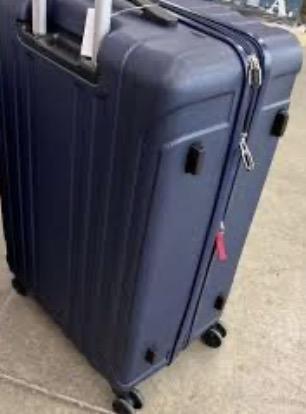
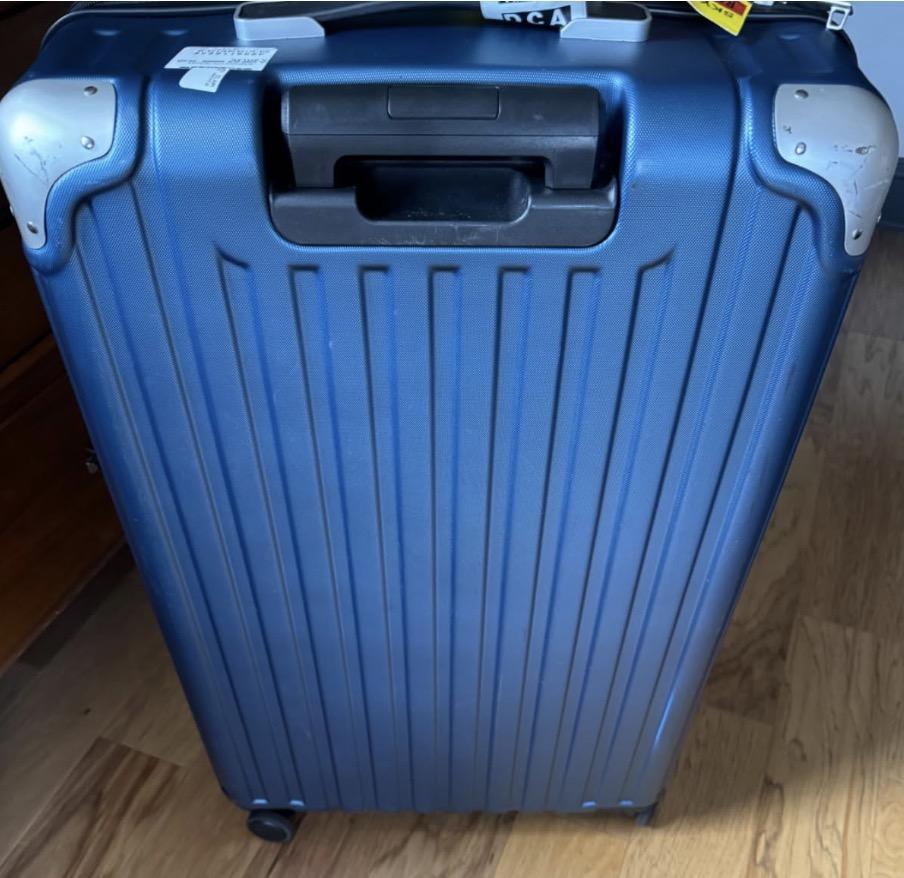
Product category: items_tea
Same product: no